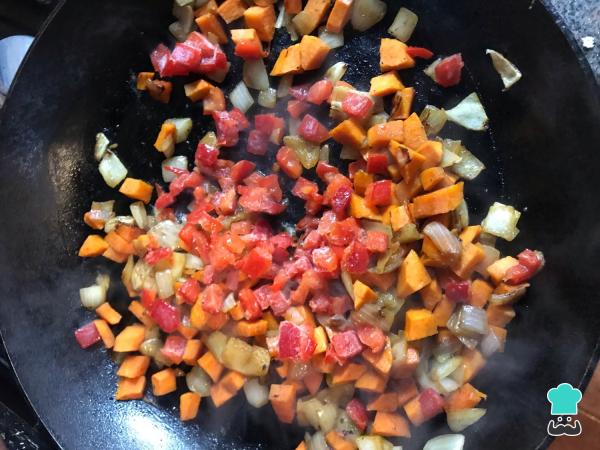
Cuando el agua se haya evaporado, agrega la zanahoria y el ají en cubitos. Si se empieza a pegar, vuelve a agregar 2 cucharadas de agua caliente. Repite tantas veces como quieras, cuantas más veces lo hagas, más cocida quedará la verdura y mejorará la digestión. Si queda mas crujiente, mantendrá más nutrientes. Reserválas.